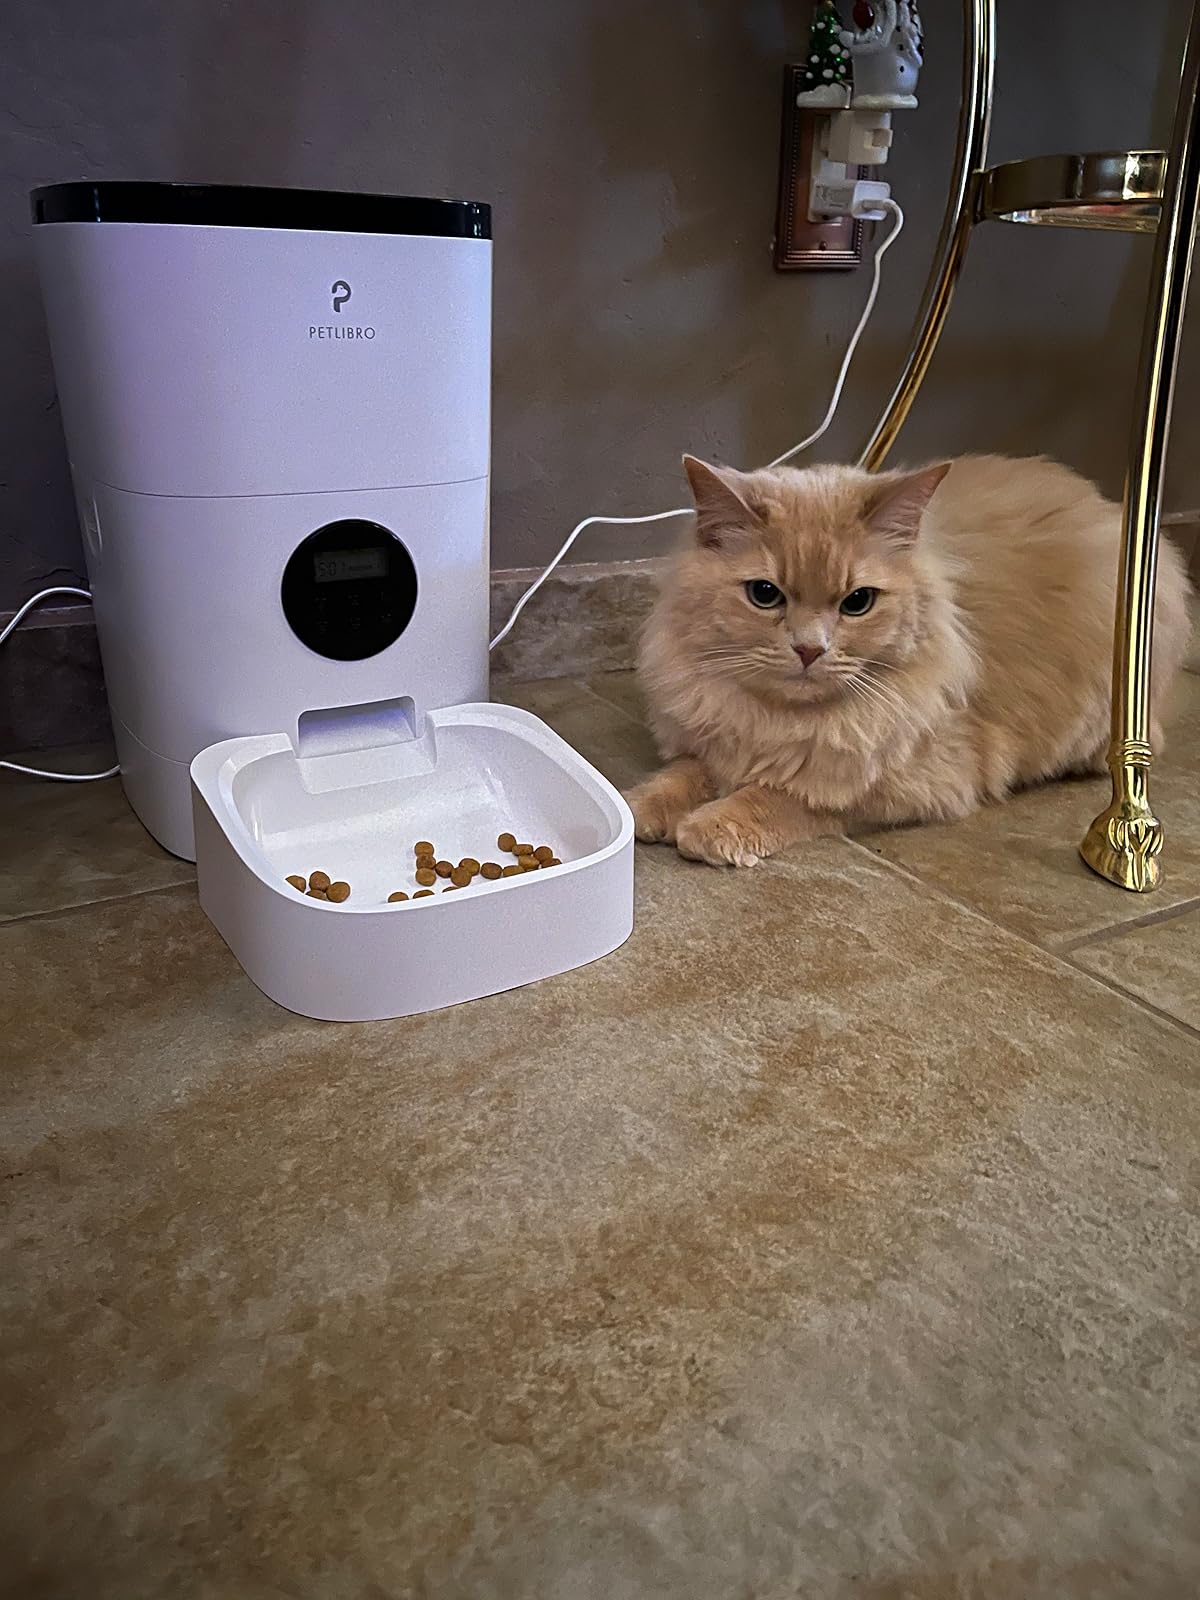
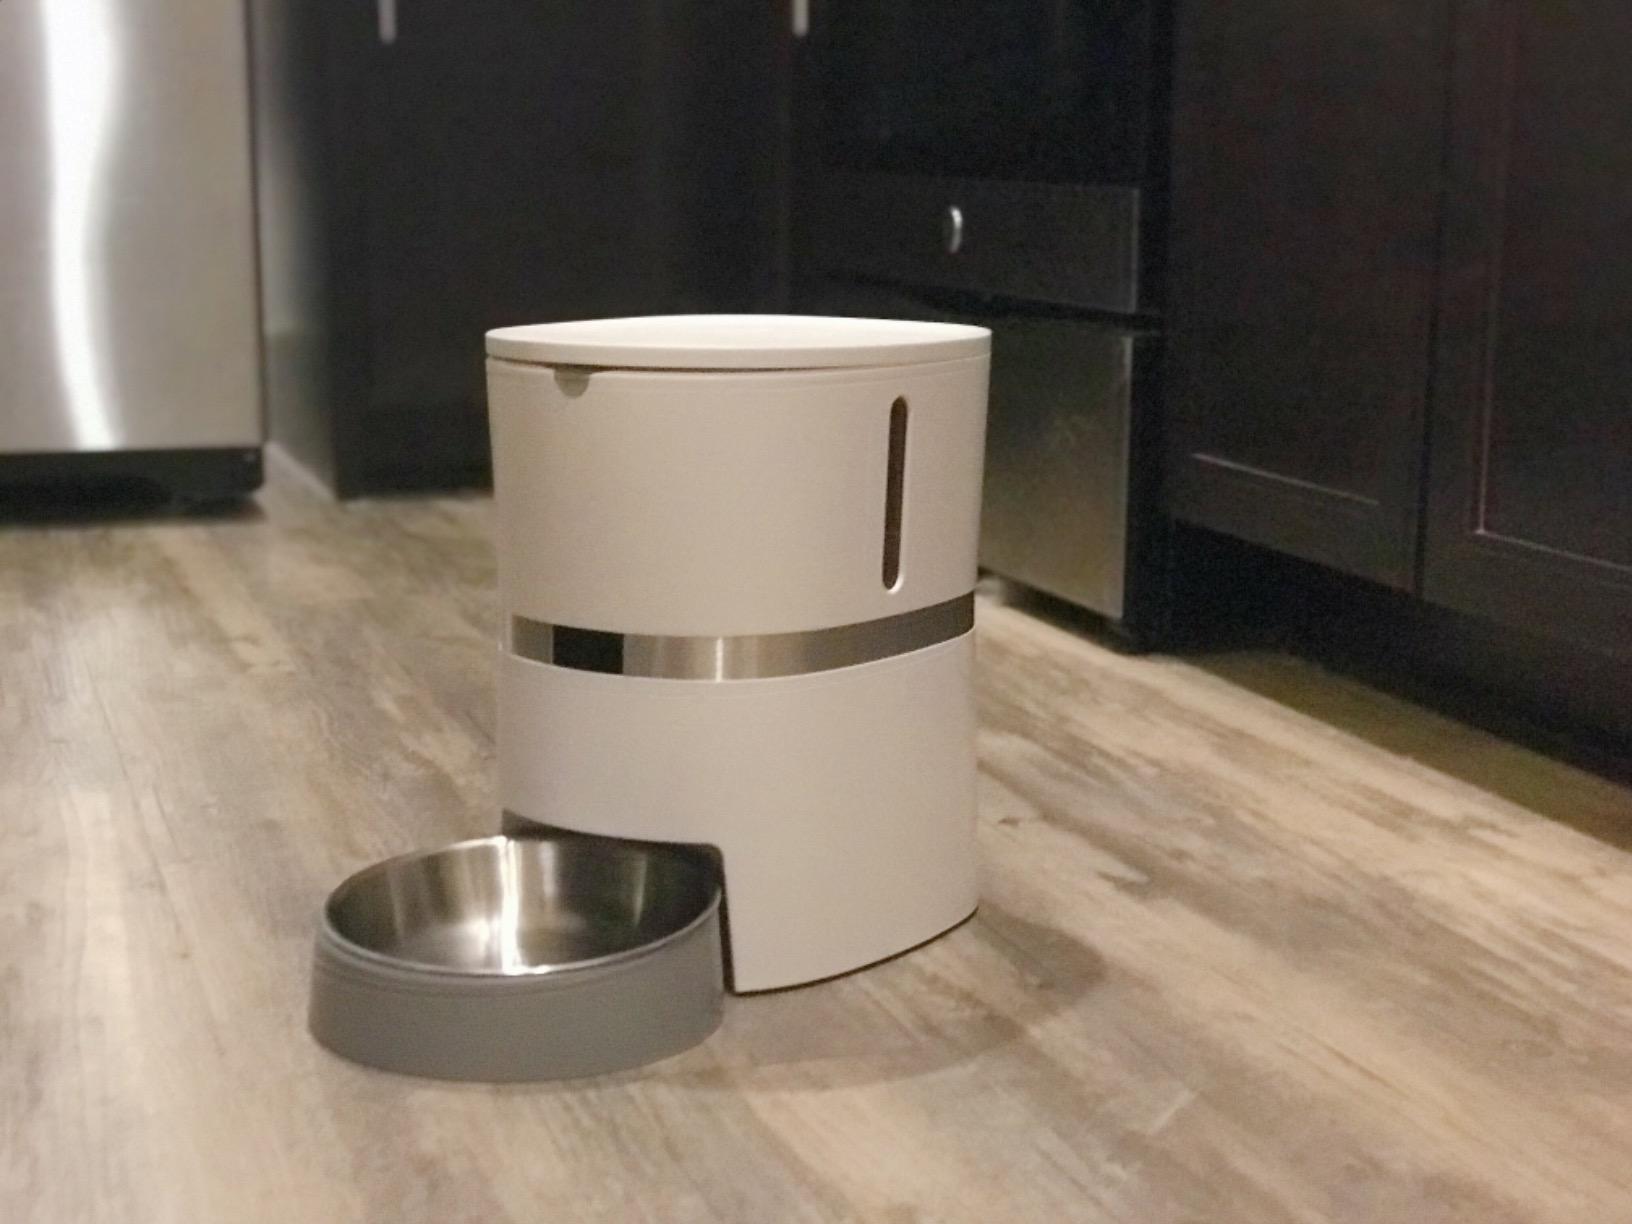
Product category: items_feeder
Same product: no